Schlettau

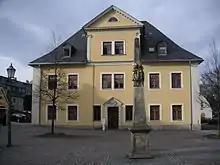
Reuther house

From 1952 to 1990, Schlettau was part of the Bezirk Karl-Marx-Stadt of East Germany.